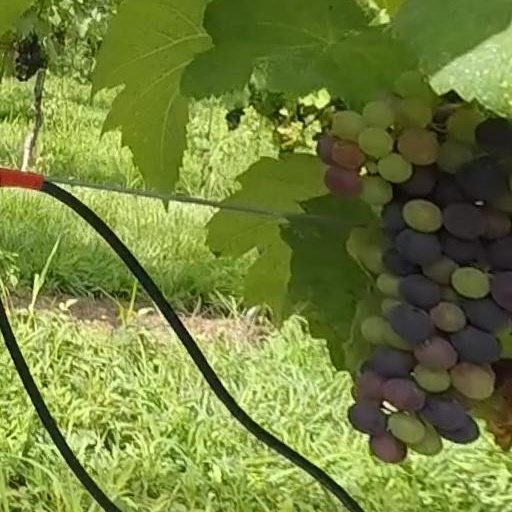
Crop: grape